Luigi Jacobini

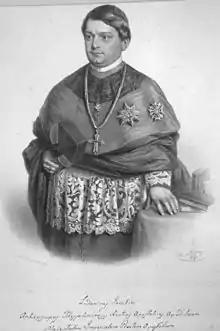
Lithograph (1875).

Luigi Jacobini (6 January 1832 – 28 February 1887) was an Italian Cardinal of the Roman Catholic Church who served as Vatican Secretary of State from 1880 until his death; he was elevated to the rank of cardinal in 1879.